Kelson, New Zealand

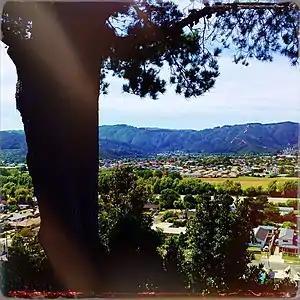

Kelson is a suburb of Lower Hutt in Wellington, New Zealand. It is situated on the western hills of the Hutt Valley. To the west of the suburb lies the Belmont Regional Park, while to the east runs the Hutt River and State Highway 2.